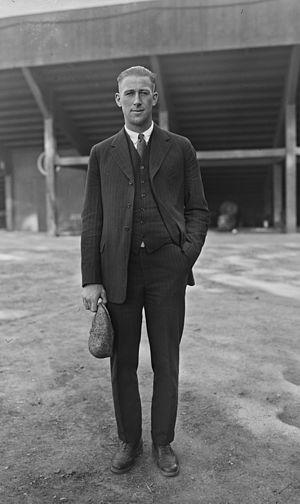
Colby Slater, capitaine de l'équipe [olympique de rugby] U.S., 16/5/24 [stade de Colombes].
Colby Edmund Slater dit Babe Slater, né le 30 avril 1896 à Berkeley en Californie et mort le 30 janvier 1965 à Clarksburg, est un joueur américain de rugby à XV évoluant au poste de deuxième ligne. Il est double champion olympique avec l'équipe des États-Unis de rugby à XV en 1920 et aux 1924.